Ryan Braun

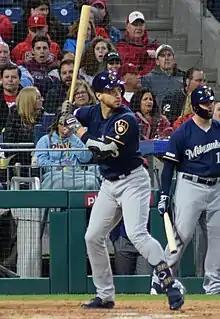
Braun at bat with the Brewers in 2019

Braun was awarded the 2012 NL Outfielder Silver Slugger Award, winning it for the fifth year in a row. His five consecutive awards are the longest active streak in the major leagues.